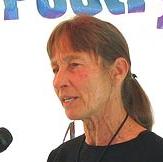
Age: 63